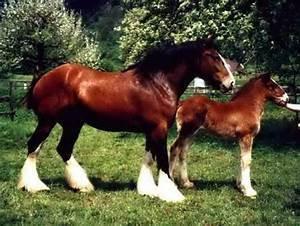
horse